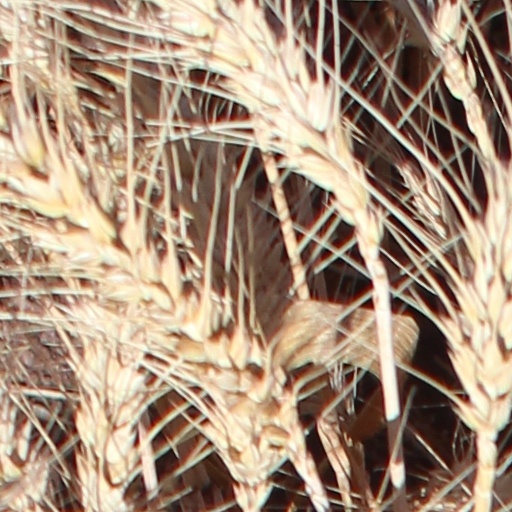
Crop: wheat